Sky position (RA, Dec in degrees): 219.278, 9.374
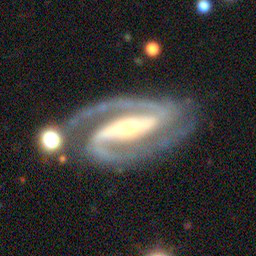
Galaxy morphology: Barred Spiral Galaxies